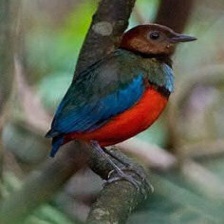
Species: RED BELLIED PITTA
Scientific name: PITTA ERYTHROGASTER